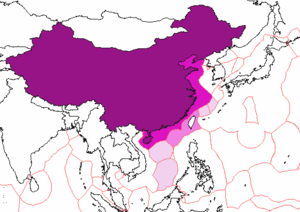
Une zone économique exclusive est, d'après le droit de la mer, un espace maritime sur lequel un État côtier exerce des droits souverains en matière d'exploration et d'usage des ressources. Elle s'étend à partir de la ligne de base de l'État jusqu'à 200 milles marins de ses côtes au maximum, au-delà il s'agit des eaux internationales. Le terme est parfois abusivement appliqué aussi aux eaux territoriales et aux extensions possibles du plateau continental au-delà de ces 200 milles marins. La confusion vient du fait que les zones de pêche sont définies par les limites extérieures des ZEE. Elles comprennent donc notamment les mers territoriales.